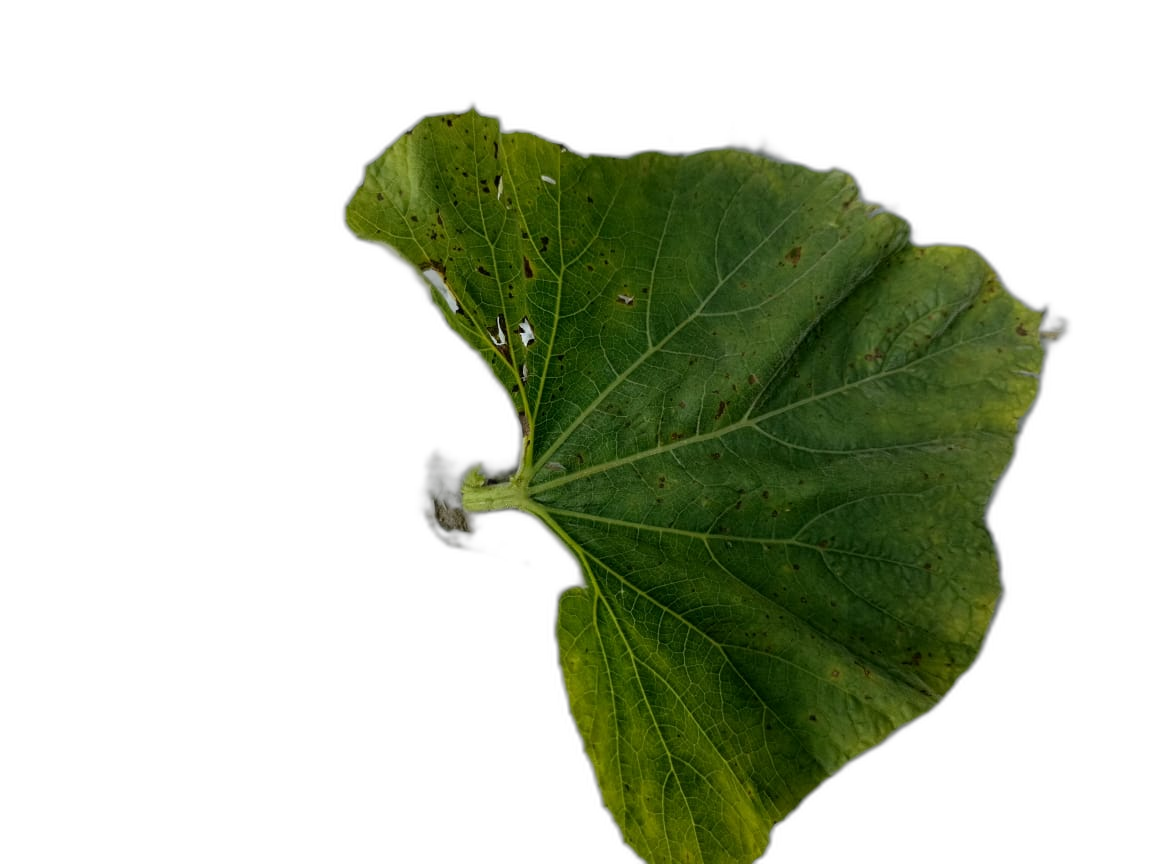
Crop: Bottle Gourd
Label: Alternaria_Leaf_Blight